Dioceses of the Church of the East after 1552

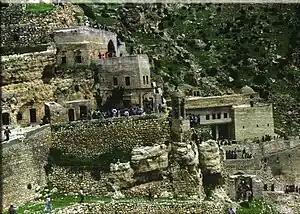
The monastery of Rabban Hormizd, Alqosh

The reports of 1607 and 1610 also mentioned that the Church of the East used to have more than a hundred 'monasteries', and listed more than forty separate buildings still in use at the beginning of the 17th century, most of which can be readily identified. The term 'monastery' seems to have been used by the Vatican scribes to translate the Syriac word , which could also mean a large church, and at least eleven of these 'monasteries' (particularly those in the mountainous Hakkari district), were merely churches (Mar Giwargis in Gazarta, Mar Pinhas in Hawsar, Mar in Nerem, Mar Tahmasgard, Mar Pethion and Mar Thomas in Kirkuk, Mar Giwargis in Ashitha, Mar Shallita in Qudshanis, Mar and Mar Qardagh in , Mar Pethion in , Mar in Matha d'Mar and perhaps others). Others, however, were genuine monasteries, and manuscript colophons confirm that many of them did indeed have monks at this period.